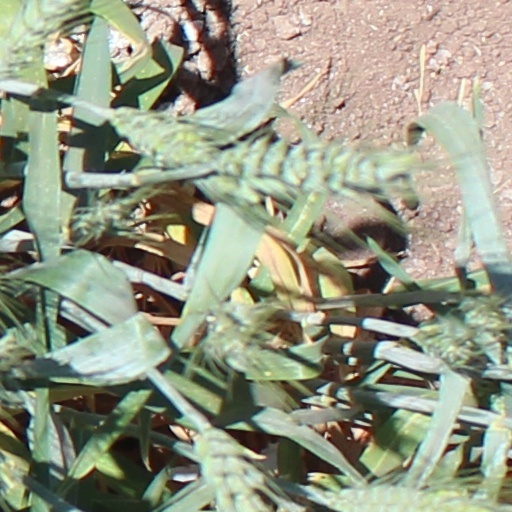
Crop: wheat